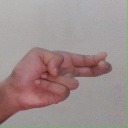
अक्षर: ह